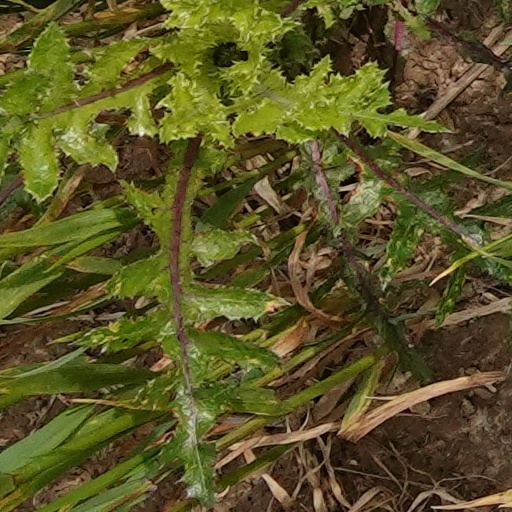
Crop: wheat